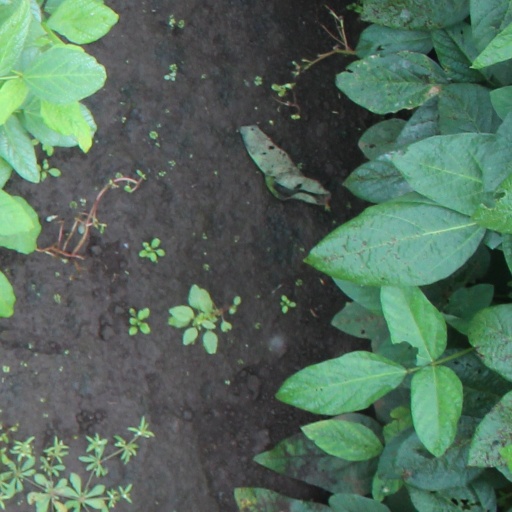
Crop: soybean